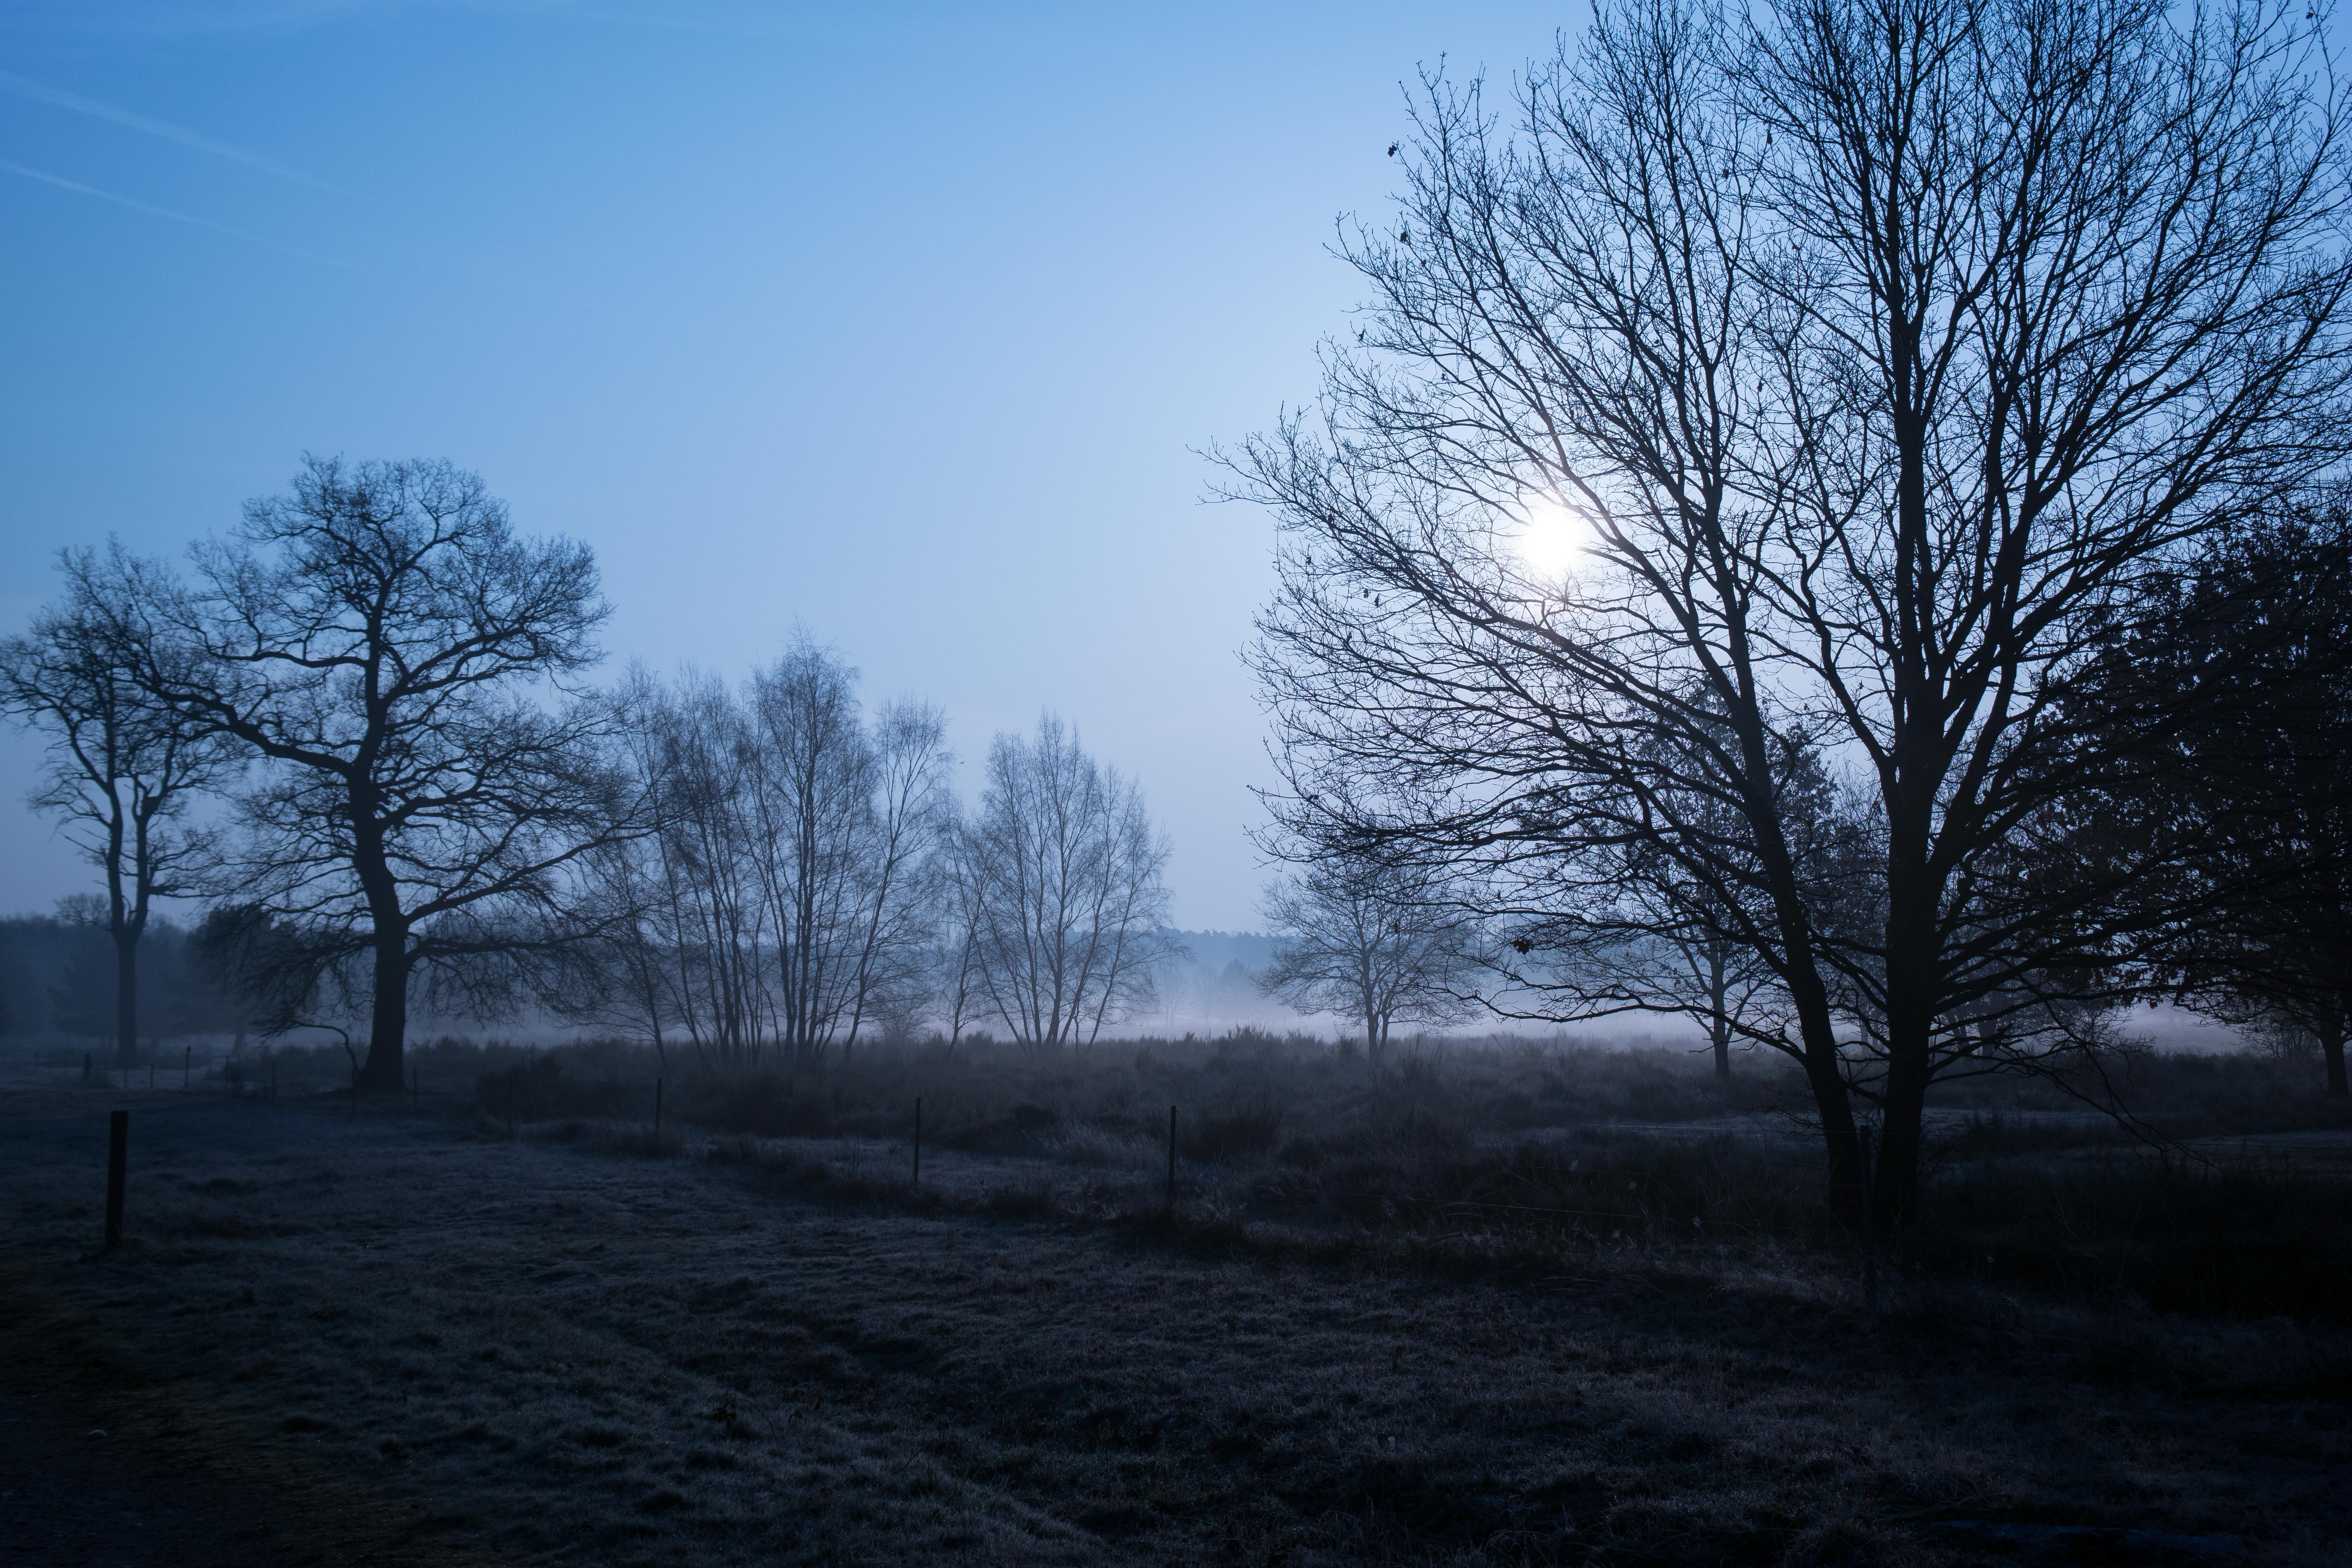
landscape, tree, nature, forest, branch, snow, winter, cloud, plant, sun, fog, sunrise, mist, sunlight, morning, frost, dawn, atmosphere, foggy, dusk, evening, weather, blue, season, cool, hazy, habitat, mood, heide, morgenstimmung, freezing, back light, wahner pagan, atmospheric phenomenon, woody plant